Lichtenberg, Bavaria

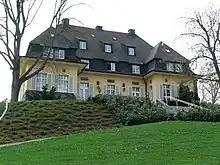
Haus Marteau

In association with the government of Upper Franconia, Lichtenberg is the location of Haus Marteau ("Internationale Musikbegegnungsstätte Haus Marteau"), an international music center named after the famous violinist and former resident Henri Marteau. The center offers musical courses and master classes in several subjects all year. Every three years, the International Violin Competition Henri Marteau takes place at Haus Marteau and at the Freiheitshalle in Hof.